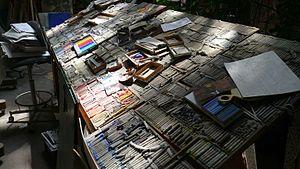
Sam Szafran, pseudonyme de Samuel Berger, né à Paris le 19 novembre 1934 et mort à Malakoff le 14 septembre 2019, était un artiste peintre français.